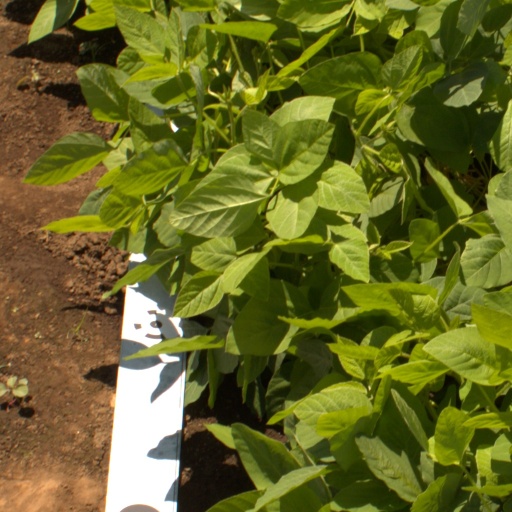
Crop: soybean